King's Quest III

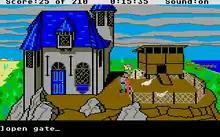
Atari ST screenshot

Most of the game's lands and locations in Llewdor appear on a magic map. Once the protagonist Gwydion reaches a new region, he can use the magic map to travel to a previous region.